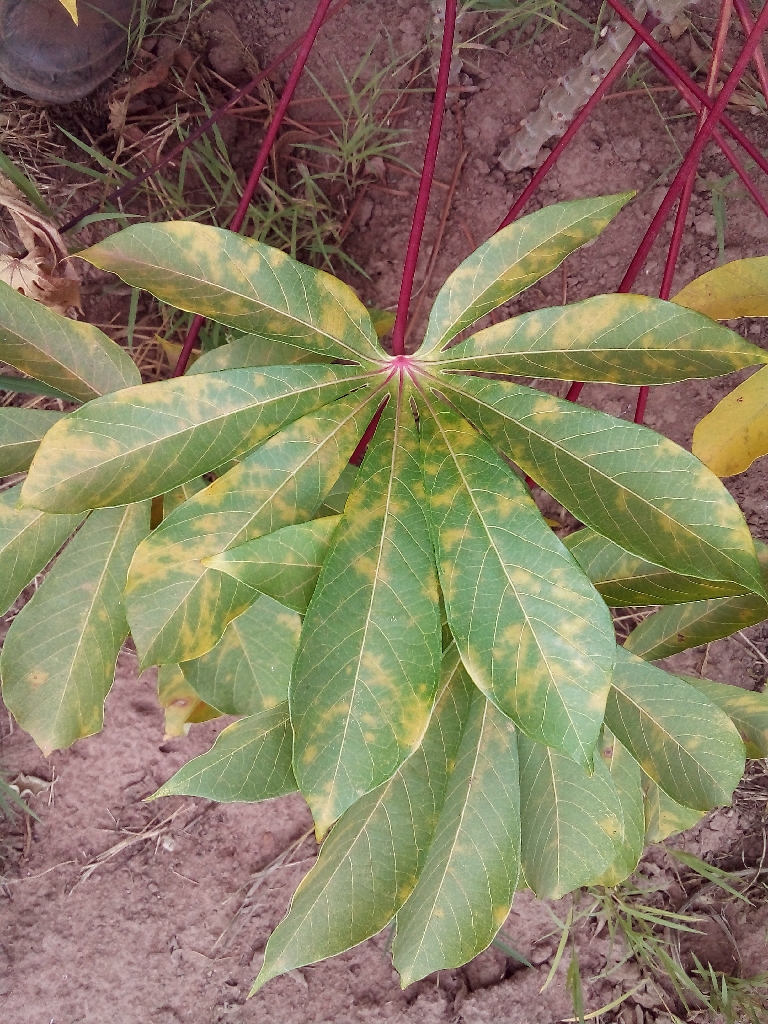
Label: cassava brown streak disease (cbsd)